Women in the Middle Ages

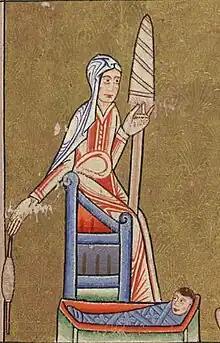
Spinning by hand was a traditional form of women's work (illustration c. 1170).

In the early Middle Ages, women's lives varied greatly dependent upon their location and status. Ecclesiastical sources offer particularly rich information about women living under Christian rule; some leftovers from the Roman era that offer clues about women elsewhere. For example, following Roman and German Law, women had some limited control over her own marriage, dowry, and property.